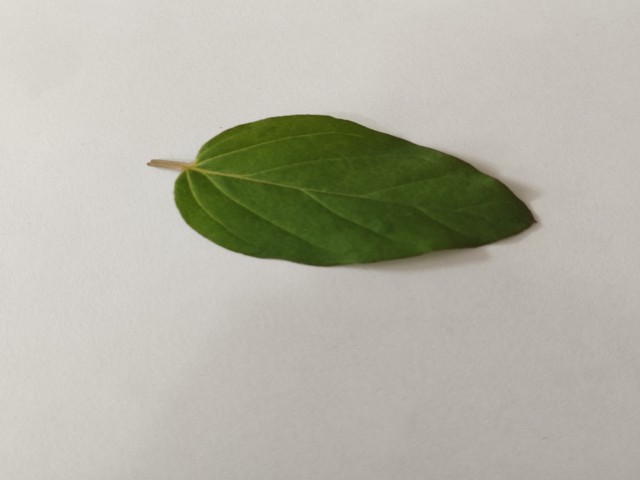
Plant: punarnava